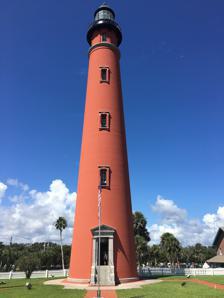
Building: Ponce de Leon Inlet Light
Country: United States of America
Year built: 1835
Lighthouse in Florida, US Lighthouse Ponce de Leon Inlet Light The Mosquito Inlet Light, later known as the Ponce de Leon Inlet Light Location 4931 South Peninsula Dr Ponce de Leon Inlet Ponce Inlet, Florida South of Daytona Coordinates 29°4′50.22″N 80°55′40.86″W / 29.0806167°N 80.9280167°W / 29.0806167; -80.9280167 Tower Constructed 1835 Foundation brick Construction brick Automated 1953 Height 175 feet (53 m) Shape conical tower Heritage National Historic Landmark , National Register of Historic Places listed place Light First lit 1887 (current structure) Deactivated 1970; reactivated, 1982 Focal height 159 feet (48 m) Lens First order Fresnel lens , 1887-1933, Third order Fresnel lens, 1933-1970 and since 2004 Range 17 nautical miles; 32 kilometres (20 mi) Characteristic fixed light (original) Group flashing 6 times every 30 sec (current) Ponce De Leon Inlet Lightstation U.S. National Register of Historic Places U.S. National Historic Landmark District Nearest city Ponce Inlet, Florida Area 9 acres (3.6 ha) Built 1887 NRHP reference No. 72000355 Significant dates Added to NRHP September 22, 1972 Designated NHLD August 5, 1998 The Ponce de Leon Inlet Light is a lighthouse and museum located at Ponce de León Inlet in Central Florida . At 175 feet (53 m) in height, it is the tallest lighthouse in the state and one of the tallest in the United States (the Cape Hatteras Light in North Carolina is taller at 207 feet (63 m)). It is located between St. Augustine Light and Cape Canaveral Light . Restored by the Ponce de Leon Inlet Lighthouse Preservation Association, the lighthouse became a National Historic Landmark in 1998. History Spiral staircase inside the lighthouse National Historic Landmark plaque The first lighthouse for what is now the Ponce de León Inlet was erected on the south side of Mosquito Inlet in 1835. Unfortunately, the oil for the lamp was never delivered, and soon after the tower was completed a strong storm washed much of the sand from around the base of the tower, weakening it. The Second Seminole War began soon after, and in December 1835 Seminole Indians attacked the lighthouse, smashing the glass in the lantern room and setting fire to its wooden stairs. The area was abandoned. The war prevented repairs from being made to the tower, and it collapsed the next year. There were many shipwrecks along the coast near the Mosquito Inlet, but it was not until 1883 that another effort was begun to place a light there. Completed in 1887 and located on the north side of the inlet, the new lighthouse was based on Light-House Board standard plans with modifications made for the specific site. Construction was supervised by Chief Engineer Orville E. Babcock until his death by drowning in the Mosquito Inlet in 1884. The tower was completed and the lamp, which could be seen 17 nautical miles; 32 kilometres (20 mi) away, lit in 1887. In 1897, author and journalist Stephen Crane was en route to cover a brewing revolt against Spanish rule in Cuba, when the ship he was on, the SS Commodore , sank off the coast of Florida. Crane escaped in a small dinghy with several crewmen, and they eventually sighted and steered for the Mosquito Inlet Light. Crane used this experience in his short story " The Open Boat ". The original lamp burned kerosene; in 1909 it was replaced with an incandescent oil vapor lamp. In 1924 a generator was installed to provide electricity in the keepers' dwellings and to pump water, replacing an old windmill pump. The lighthouse beacon was electrified in 1933 with a 500-watt lamp. The first order Fresnel lens was replaced with a third order rotating Fresnel lens at the same time. In 1927 the name of Mosquito Inlet was changed to Ponce de Leon Inlet. The lighthouse was transferred from the abolished Lighthouse Service to the United States Coast Guard in 1939, which would oversee it for the next three decades. In 1970, the Coast Guard abandoned the old light station and established a new beacon at New Smyrna Beach . The abandoned property was then deeded to the Town of Ponce Inlet. At the urging of concerned citizens, the Town of Ponce Inlet accepted the Light Station property from the Coast Guard in 1972, and the Lighthouse Preservation Association was formed to manage the museum.  That same year, the lighthouse was listed on the National Register of Historic Places . Present day museum In 1982 the light was restored to active service, primarily because highrise buildings blocked the Coast Guard's beacon on the other side of the inlet.  The Ponce De Leon Inlet Light Station was designated a National Historic Landmark on August 5, 1998, one of only eleven lighthouses to earn this designation. The lighthouse and three keepers' dwellings have been restored, and are open to the public seven days a week. The lighthouse tower is open for climbing. The original 1867 Barbier et Fenestre first order fixed lens (installed 1887), and 1860 "Henry Lepaute" rotating first order Fresnel lens used at Cape Canaveral Light Station are all on display at the museum.  The 1904 Barbier, Benard, et Turenne rotating third order Fresnel lens has been restored to service in the tower, which operates today as a private aid to navigation and is maintained by the museum staff. It is just south of Daytona Beach. Panoramic view of the Atlantic Ocean from the observation deck References